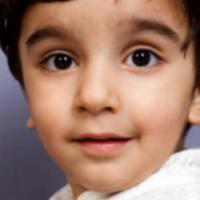
Age group: age 01-10